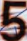
Number: 5